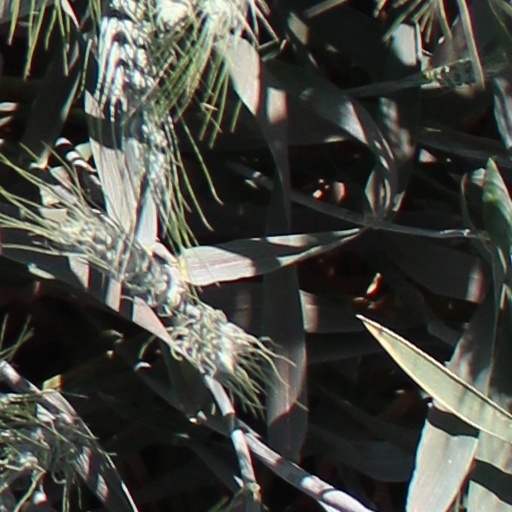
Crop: wheat